Lloyd Whitlock

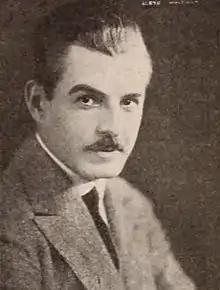
Whitlock in 1920

Lloyd Whitlock (January 2, 1891 – January 8, 1966) was a prolific American actor who began working during Hollywood's silent era. Born in 1891, he appeared in nearly 200 films between 1916 and 1949. Distinguished by his height and stature, he became especially known for playing heavies in B-movie westerns.